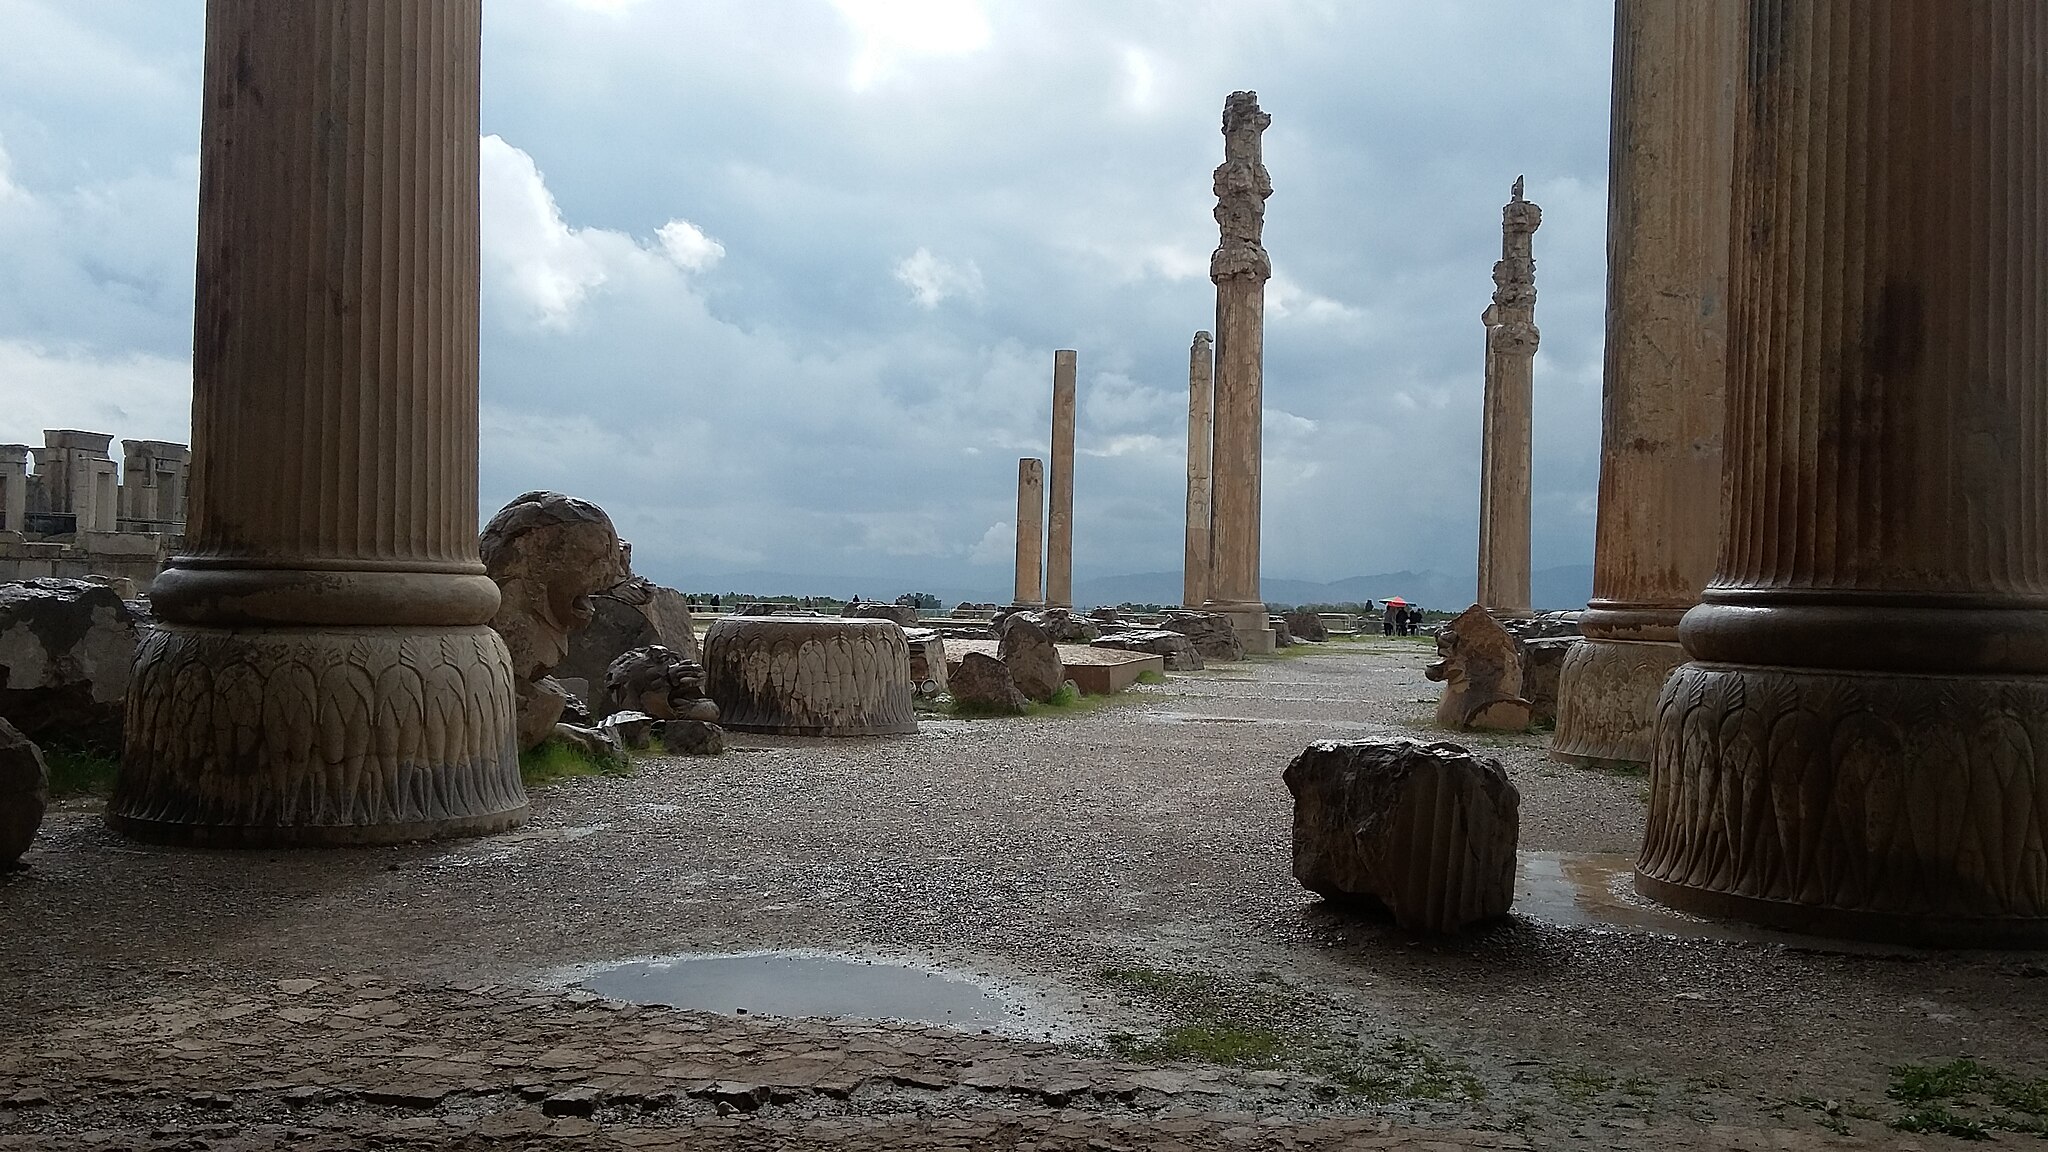
Title: TakhteJamshid
Date: 2015-03-20 14:33:06
Categories: Apadana of Persepolis, Self-published work, Images from Wiki Loves Monuments 2016, Cultural heritage monuments in Iran with known IDs, Uploaded via Campaign:wlm-ir, Images from Wiki Loves Monuments 2016 in Iran, Images from Wiki Loves Monuments in Marvdasht, 2015 in Persepolis, Iran photographs taken on 2015-03-20